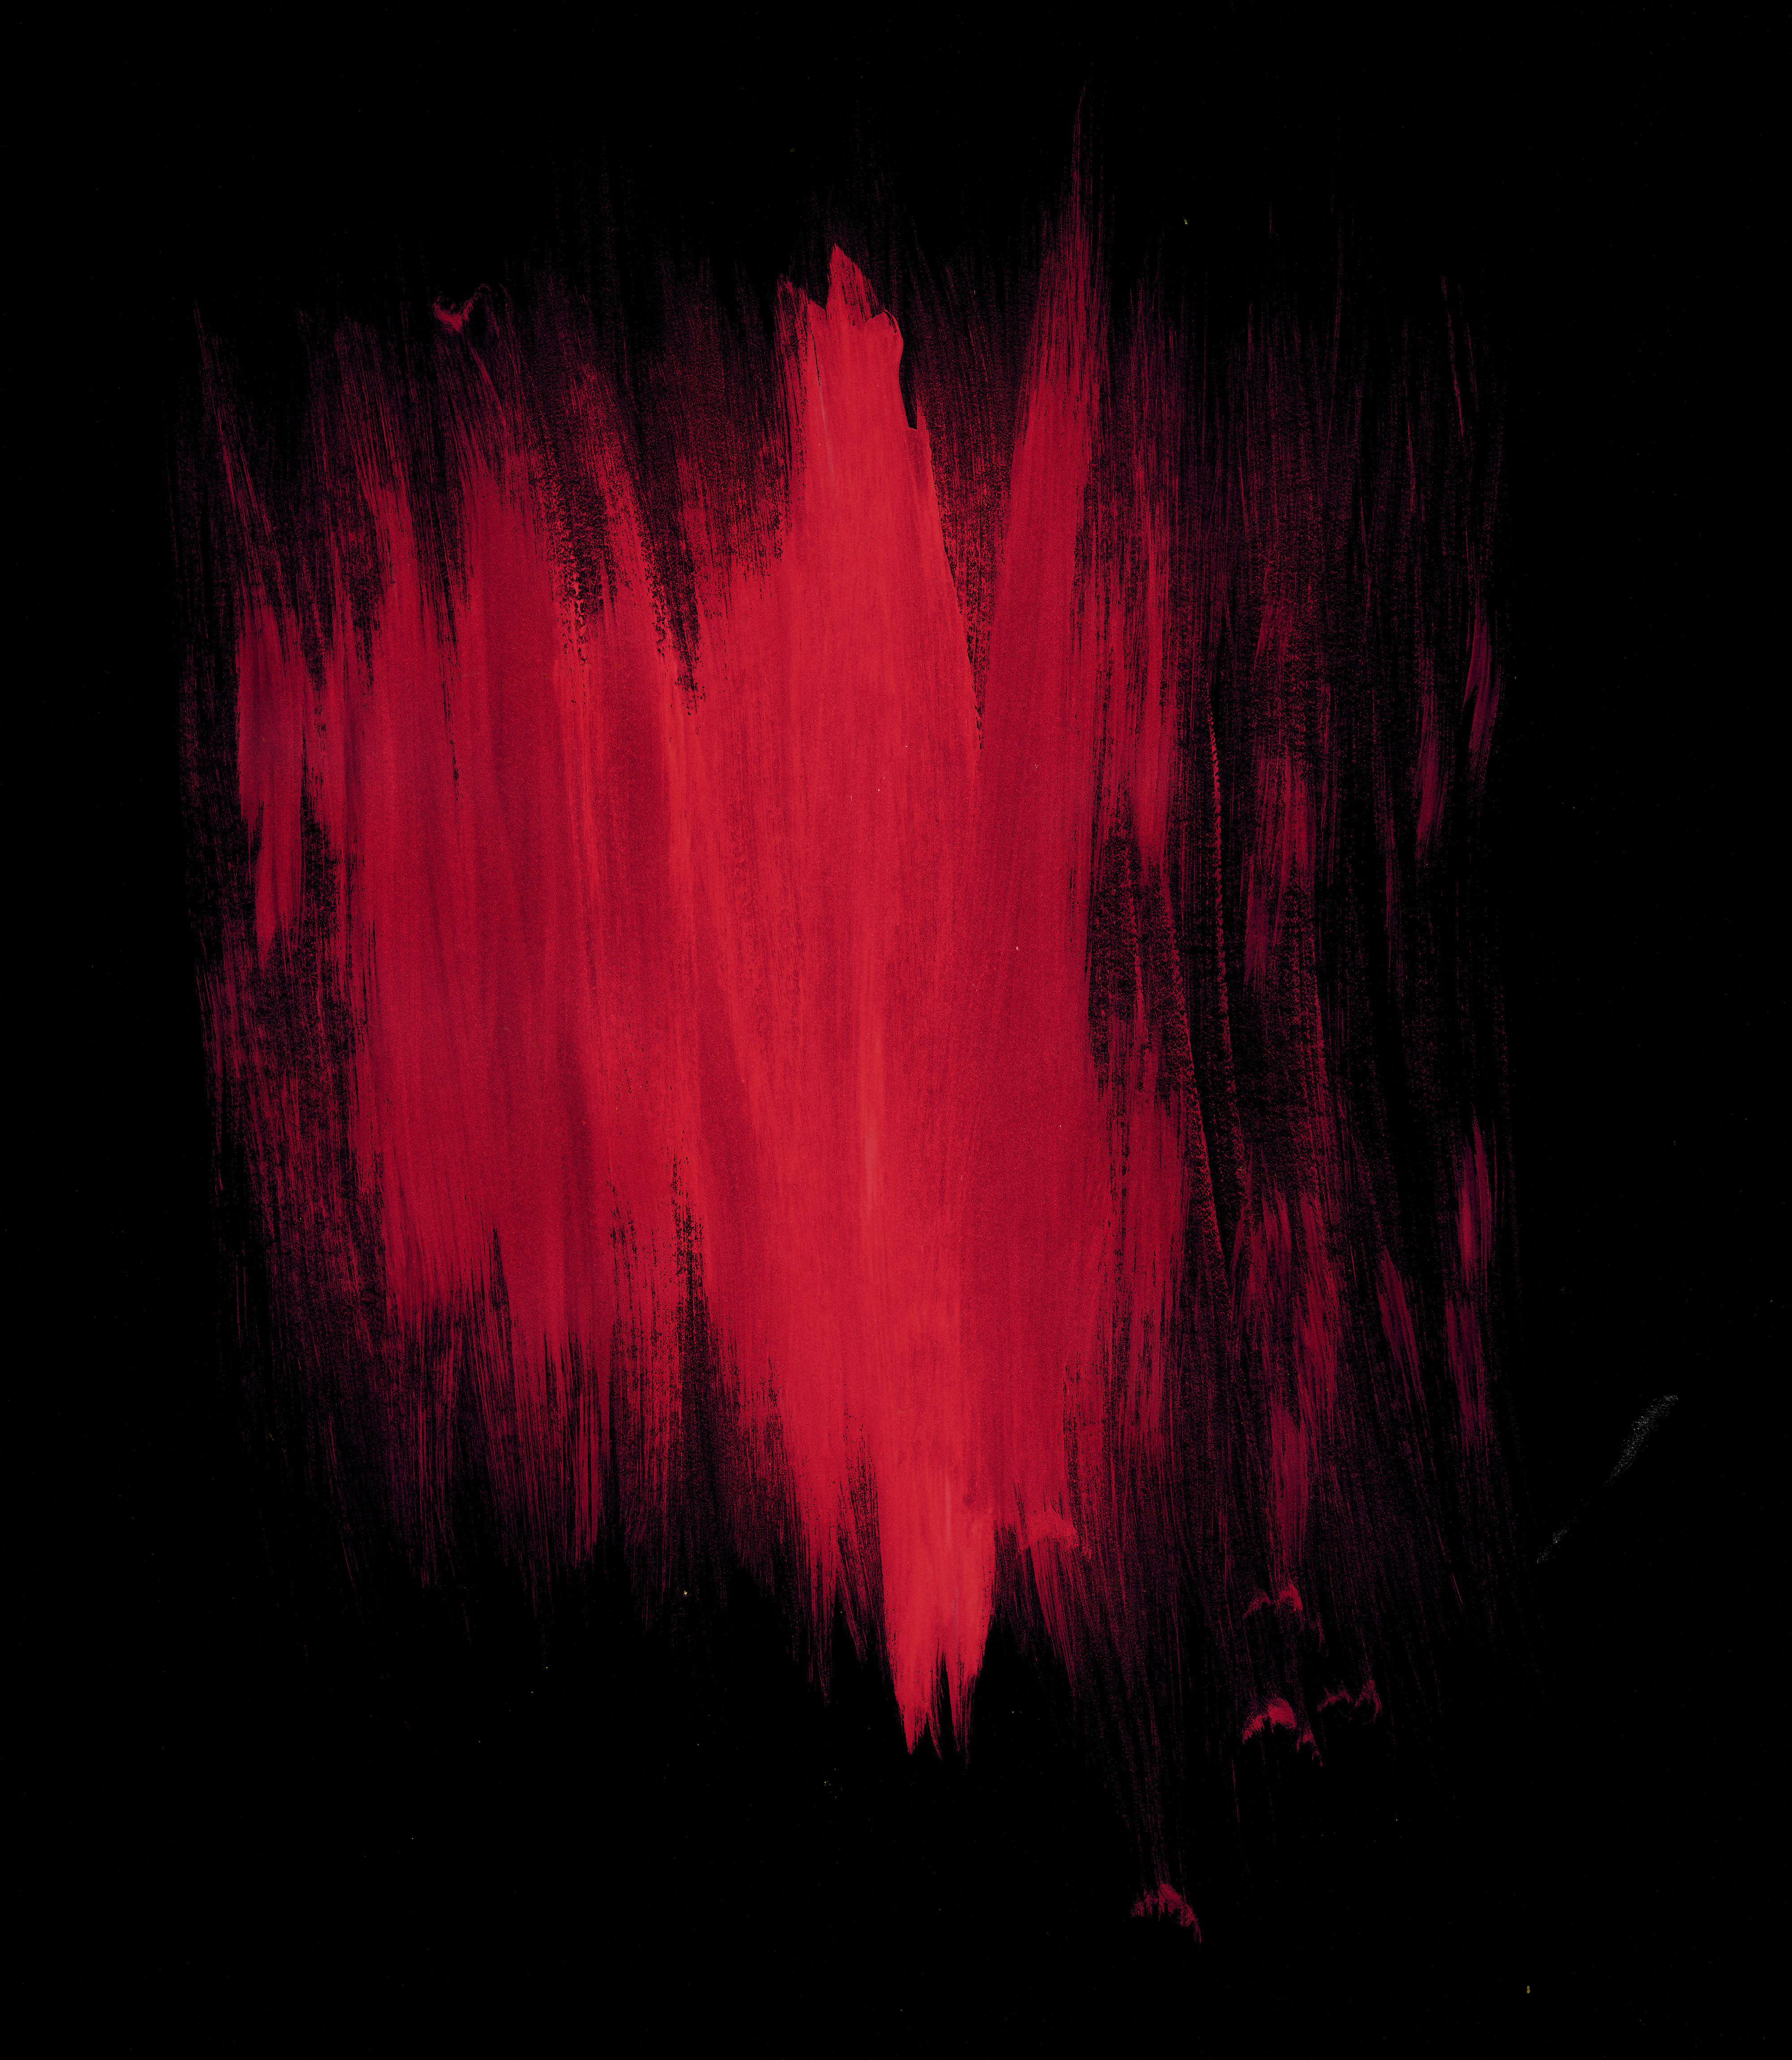
whiteboard, water, fountain, sky, plant, natural landscape, liquid, tree, magenta, Tints and shades, font, art, event, landscape, water feature, darkness, midnight, electric blue, carmine, graphics, grass, rock, entertainment, automotive lighting, room, night, reflection, visual arts, aurora